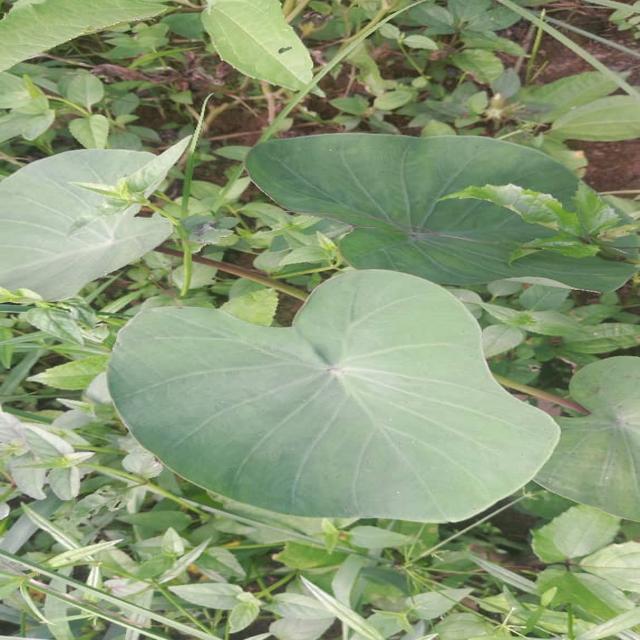
Label: Healthy